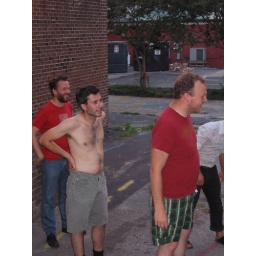
wall ball in greenville (pictured L to R: noname, Snake, Halifax, and $hortchange)